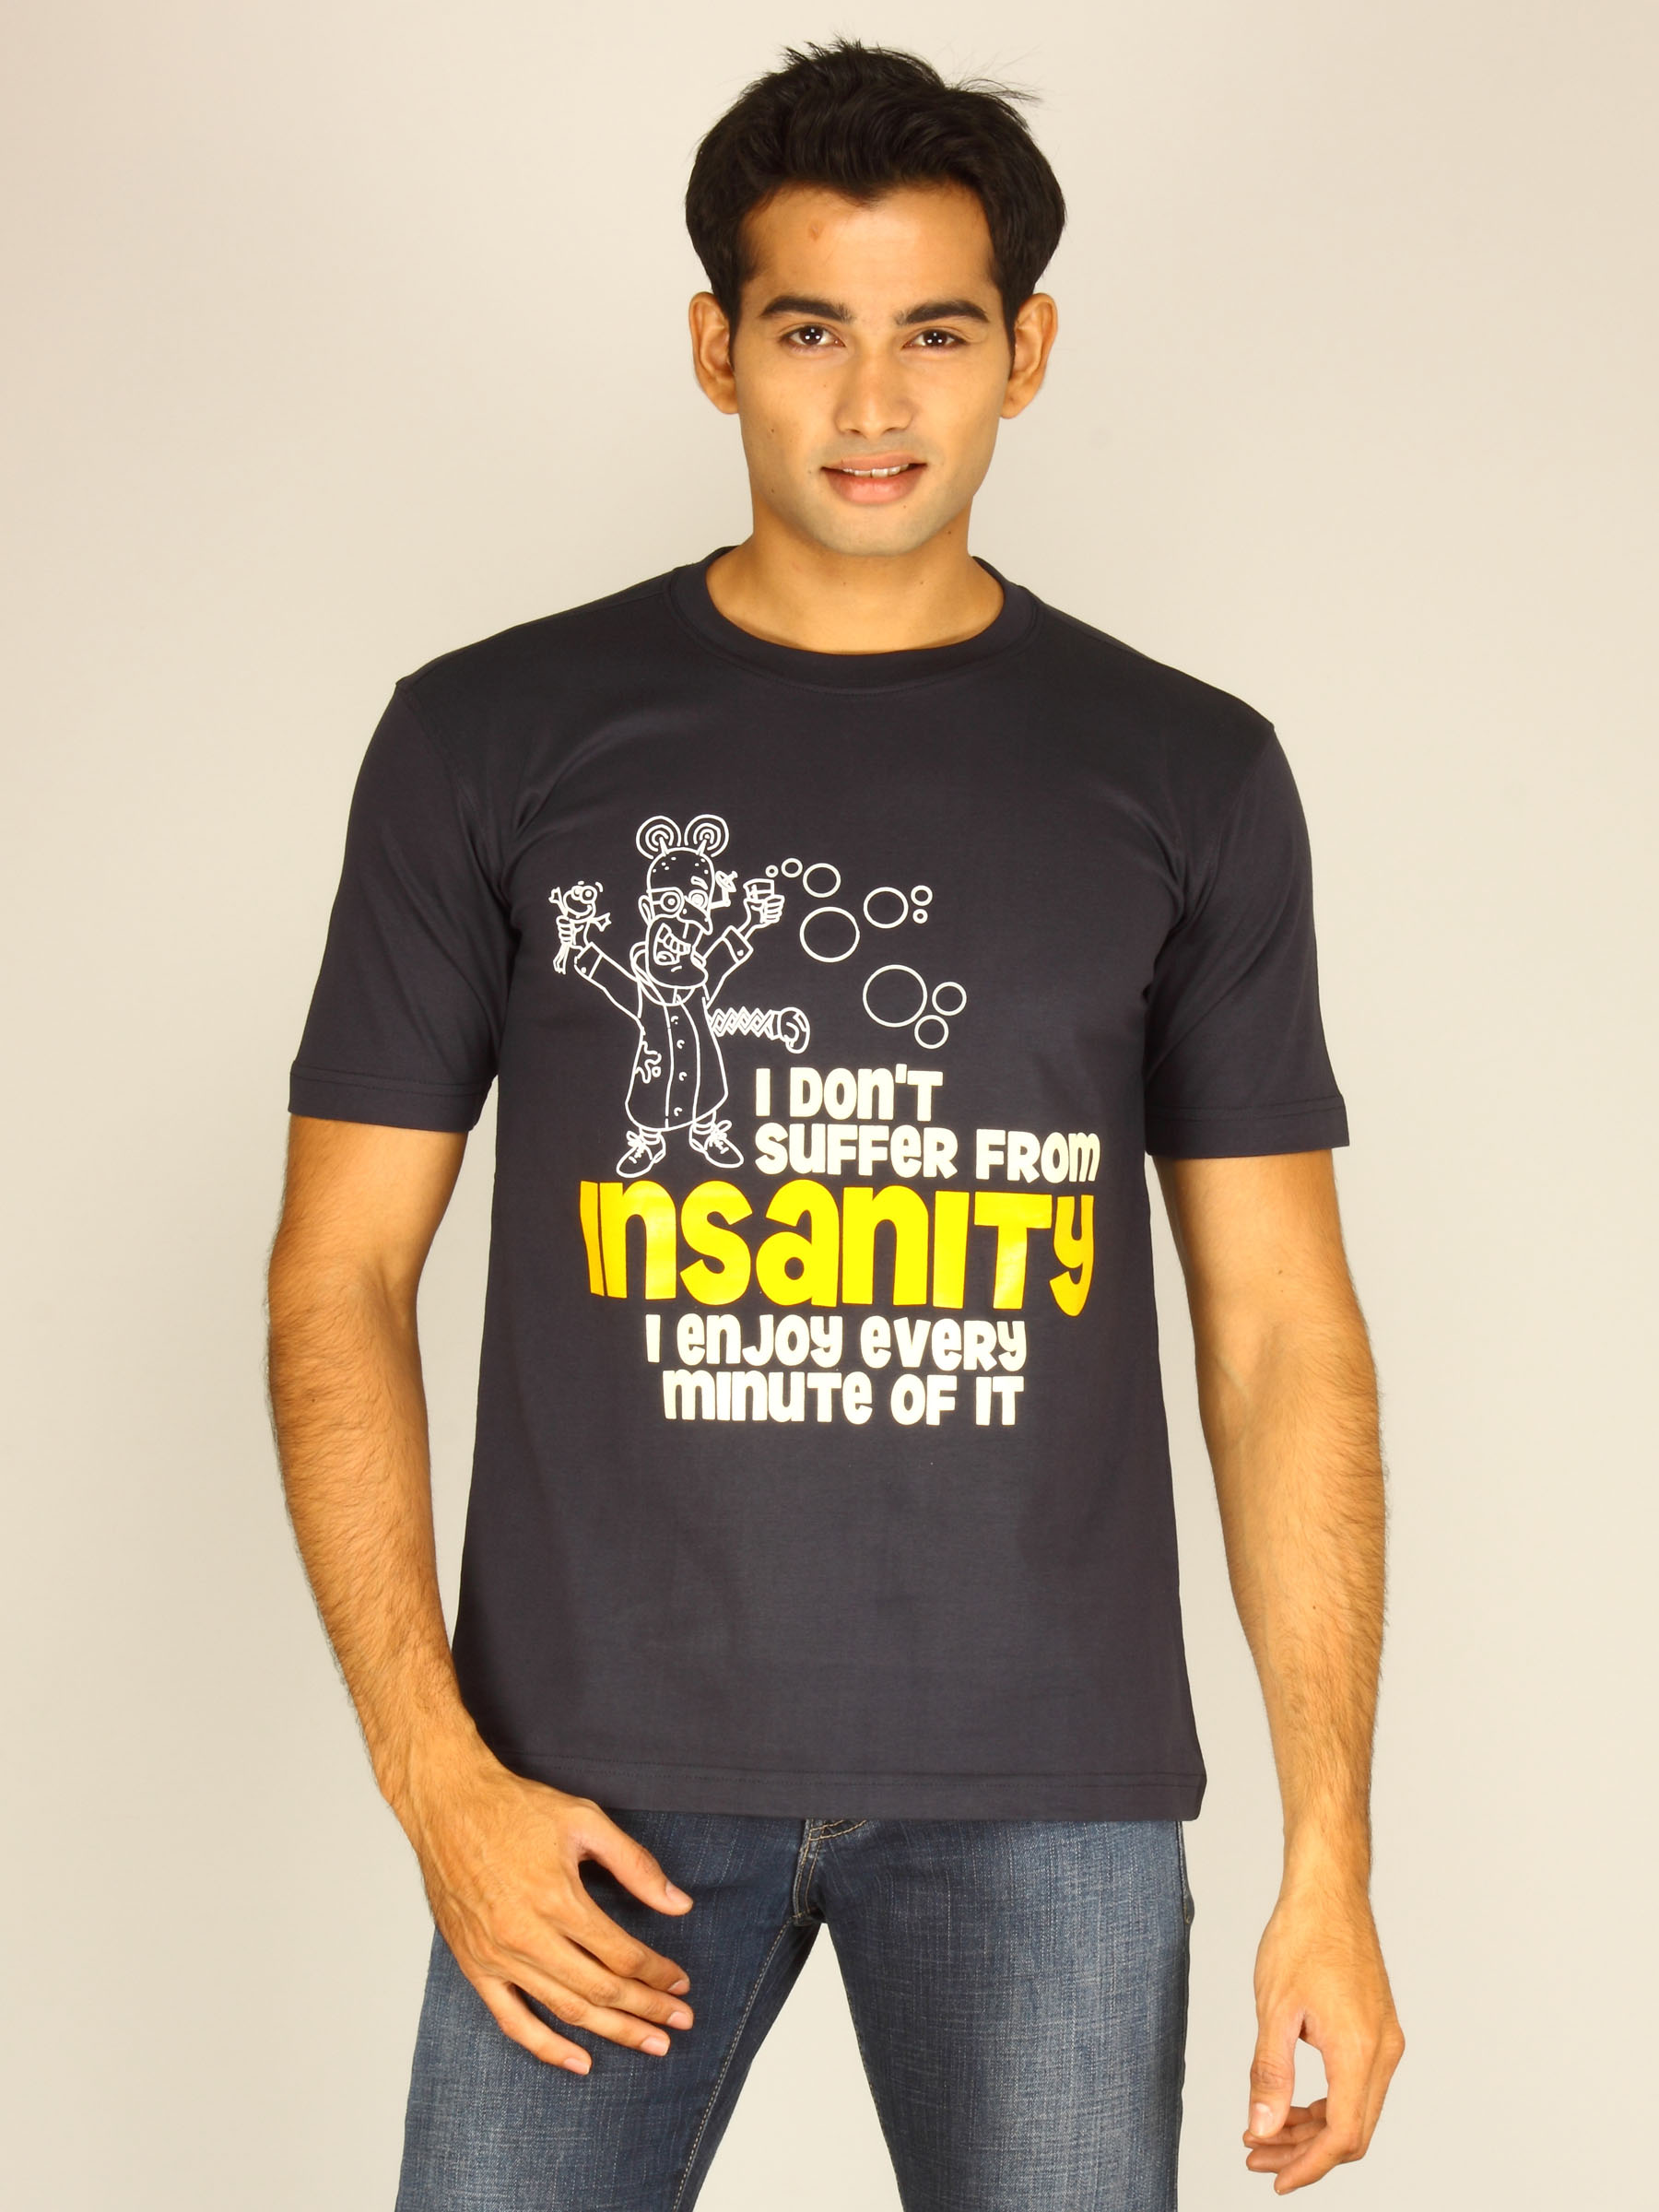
Myntra Men's I Don't Suffer From Navy Blue T-shirt
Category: Apparel / Topwear / Tshirts
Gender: Men
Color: Navy Blue
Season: Summer 2011
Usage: Casual